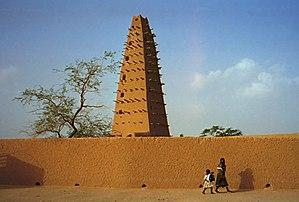
La mosquée d’Agadez est le principal édifice religieux de la ville d’Agadez, au Niger. Construite avec l’argile appelée « banco », élevée à l’origine en 1515, elle a été restaurée en 1844. Son minaret qui culmine à 27 mètres demeure la plus haute construction de la ville.
L'architecture soudanaise, ou soudano-sahelienne, est un type d'architecture rencontrée en Afrique de l'Ouest et principalement au Mali dans la région correspondant à ce qui a formé le Soudan français.
Cet article recense les sites inscrits au patrimoine mondial au Niger.